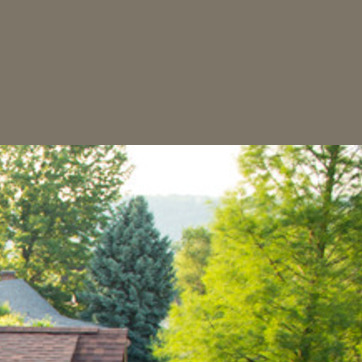
Material: sky